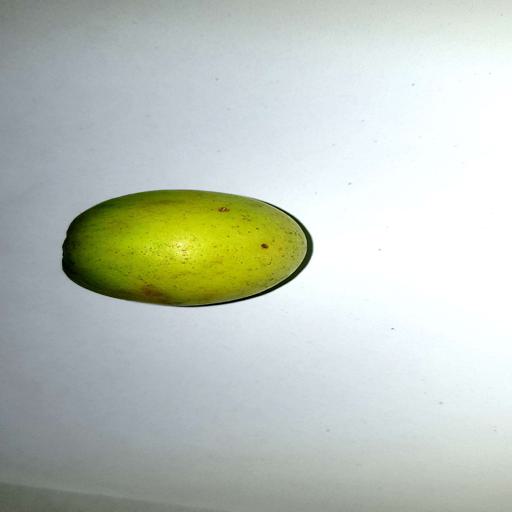
Label: healthy